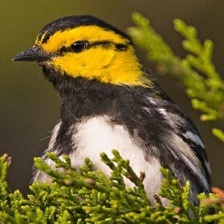
Species: GOLDEN CHEEKED WARBLER
Scientific name: SETOPHAGA CHRYSOPARIA